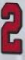
Number: 2